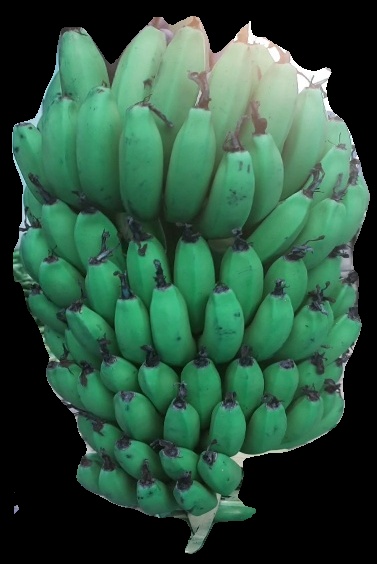
Variety: pachbale
Grade: grade2